Mariano Rivera

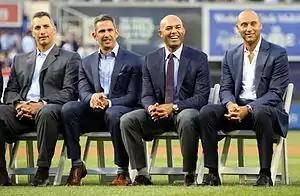
Rivera with his fellow Core Four teammates in 2015 (from left to right: Andy Pettitte, Jorge Posada, Rivera, and Derek Jeter). All four made their major league debuts for the Yankees in 1995.

After being called up to the major leagues on May 16, 1995, Rivera made his debut for the New York Yankees on May 23 against the California Angels. Starting in place of injured pitcher Jimmy Key, Rivera allowed five earned runs in innings pitched in a 10–0 loss. He struggled through his first four major league starts, posting a 10.20 ERA, and as a result, he was demoted to Columbus on June 11. As a 25-year-old rookie just three years removed from major arm surgery, Rivera did not have a guaranteed spot in the Yankee organization. Management considered trading him to the Detroit Tigers for starter David Wells. While recovering from a sore shoulder in the minor leagues, Rivera pitched a no-hit shutout in a rain-shortened five-inning start on June 26. Reports from the game indicated that his pitches had reached , about faster than his previous average velocity; Rivera attributes his inexplicable improvement to God. Yankees general manager Gene Michael was skeptical of the reports until verifying that Columbus' radar gun was not faulty and that another team's scout had taken the same measurements. Afterwards, he ended any trade negotiations involving Rivera. On July 4, in his first start back in the major leagues, Rivera pitched eight scoreless innings against the Chicago White Sox, allowing just two hits while striking out 11 batters. In five subsequent starts, he was unable to match his success from that game. After a brief demotion to Columbus in August, Rivera made one last start in the major leagues in September before he was moved to the Yankees' bullpen. Overall, he finished his first major league season with a 5–3 record and a 5.51 ERA in ten starts and nine relief outings. His performance in the American League Division Series against the Seattle Mariners, in which he pitched scoreless innings of relief, convinced Yankees management to keep him and convert him to a relief pitcher the following season.